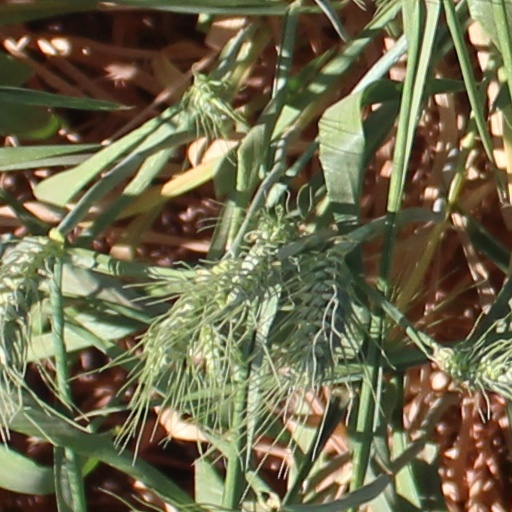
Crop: wheat